History of the nude in art

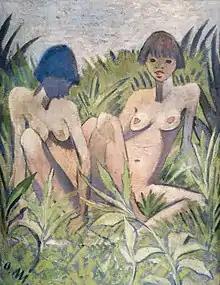
"Two Girls in the Grass" (1926), by Otto Mueller.

But it was Renoir who was one of the greatest interpreters of the female body, which he transcribed in a realistic manner, but with a certain degree of adoration that conferred an air of idealized perfection. In the "Baigneuse au griffon" (1870) he was inspired by an engraving on the "Aphrodite of Cnidus", while the compositional concept is taken from Courbet. Renoir sought to synthesize the canonical classicist posture with an air of natural reality, in luminous and evocative environments that conveyed a serene and placid vision of nudity, an ideal of communion with nature. He strove to dilute the outline of his figures, following the impressionist technique, through a mottling of space with patches of light and shadow, inspired by the Venetian school to capture the form through color, as seen in "Anna" (1876) and "Torso" (1876). Later, in an attempt to simplify the nude, he was inspired by the frescoes of Raphael's La Farnesina, as well as the paintings of Pompeii and Herculaneum, as is evident in "La" "Baigneuse blonde" (1882). In the "Les Grandes baigneuses" (1885–1887) he painted sculptural nudes, inspired by the "Fountain of the Nymphs" of Girardon (Versailles), with fluid lines and a great sense of relief. In his last works he was influenced by Alexandrian Hellenism, Michelangelesque mannerism and the baroque style of Boucher and Clodion, with plump figures of exuberant appearance and natural attitude towards the body and the surrounding environment, generally rivers, lakes, forests and beaches ("Seated Bathing Girl", 1885; "Bathing Girl drying herself", 1895; "The Judgment of Paris", 1908–1910; "Bathers", 1916).